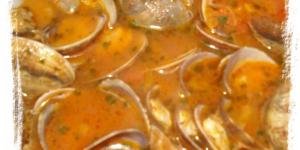
almejas al cava